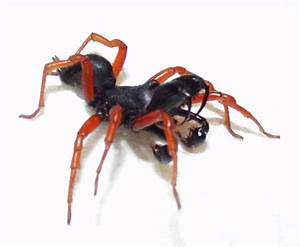
Label: spider